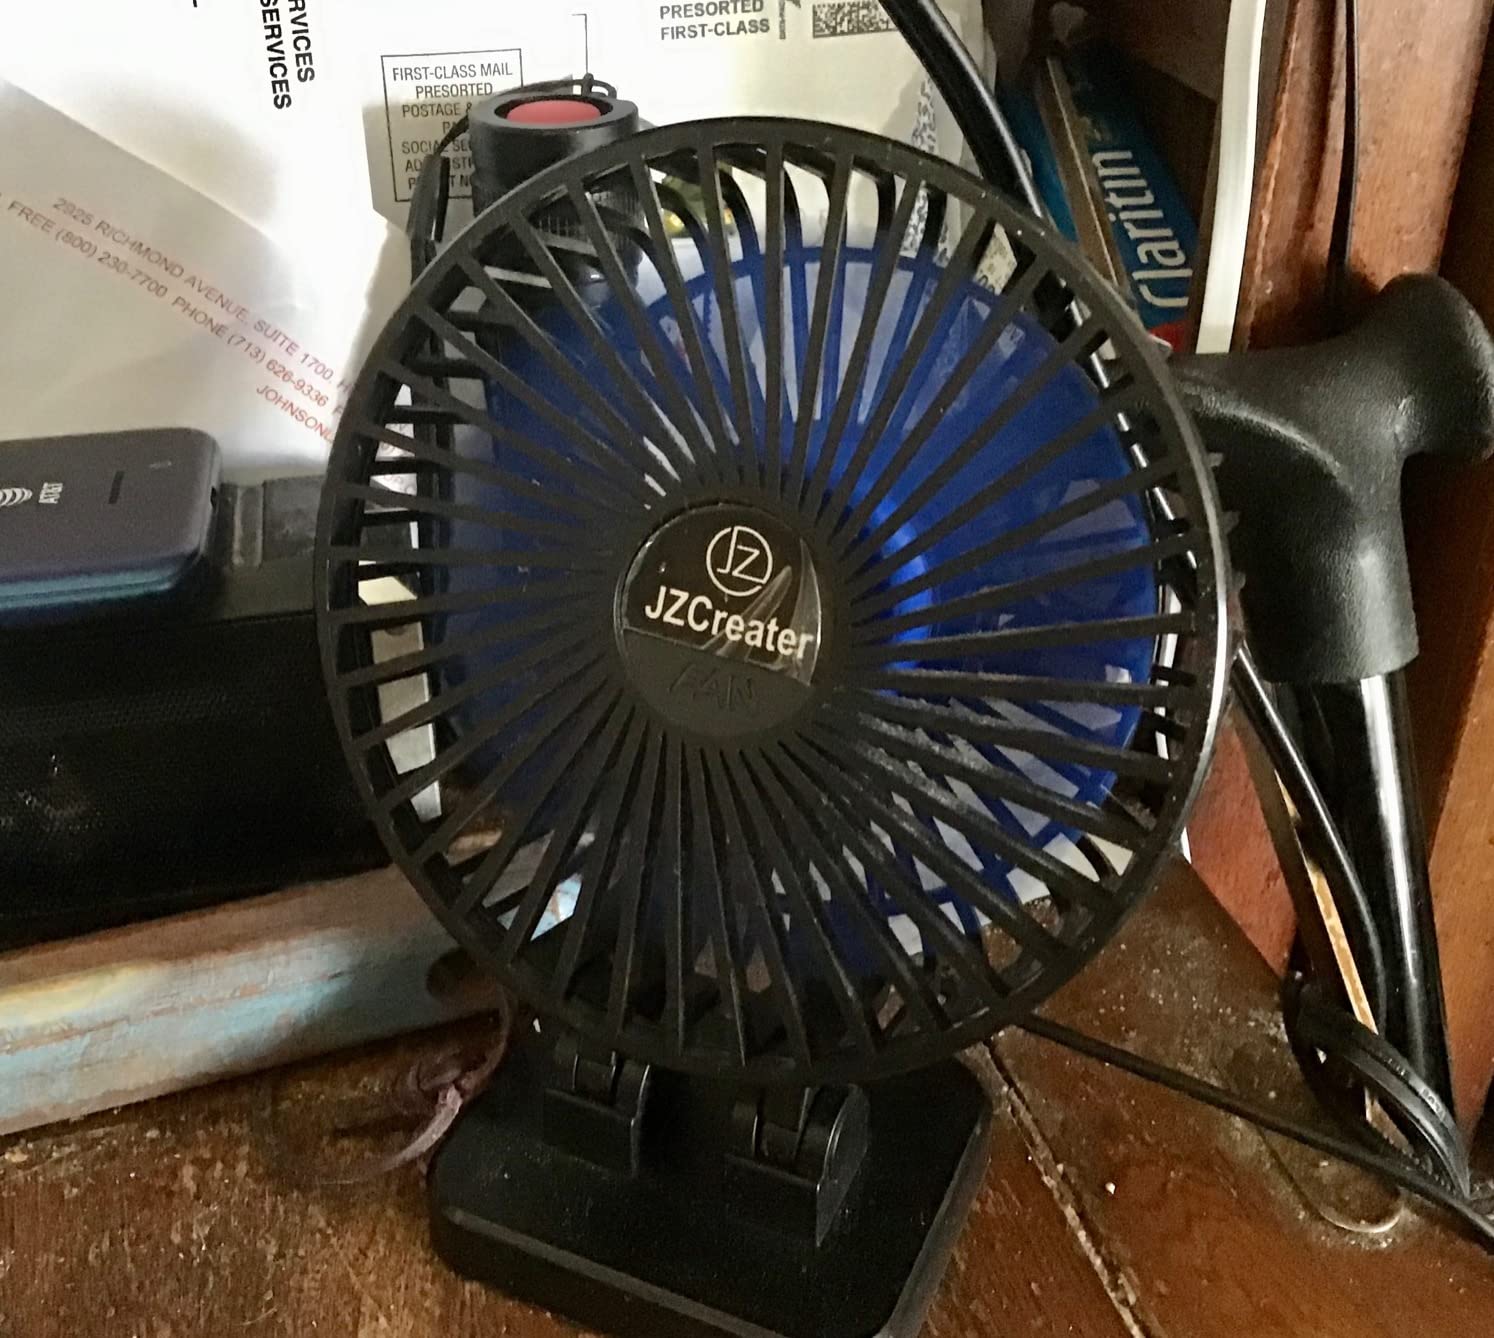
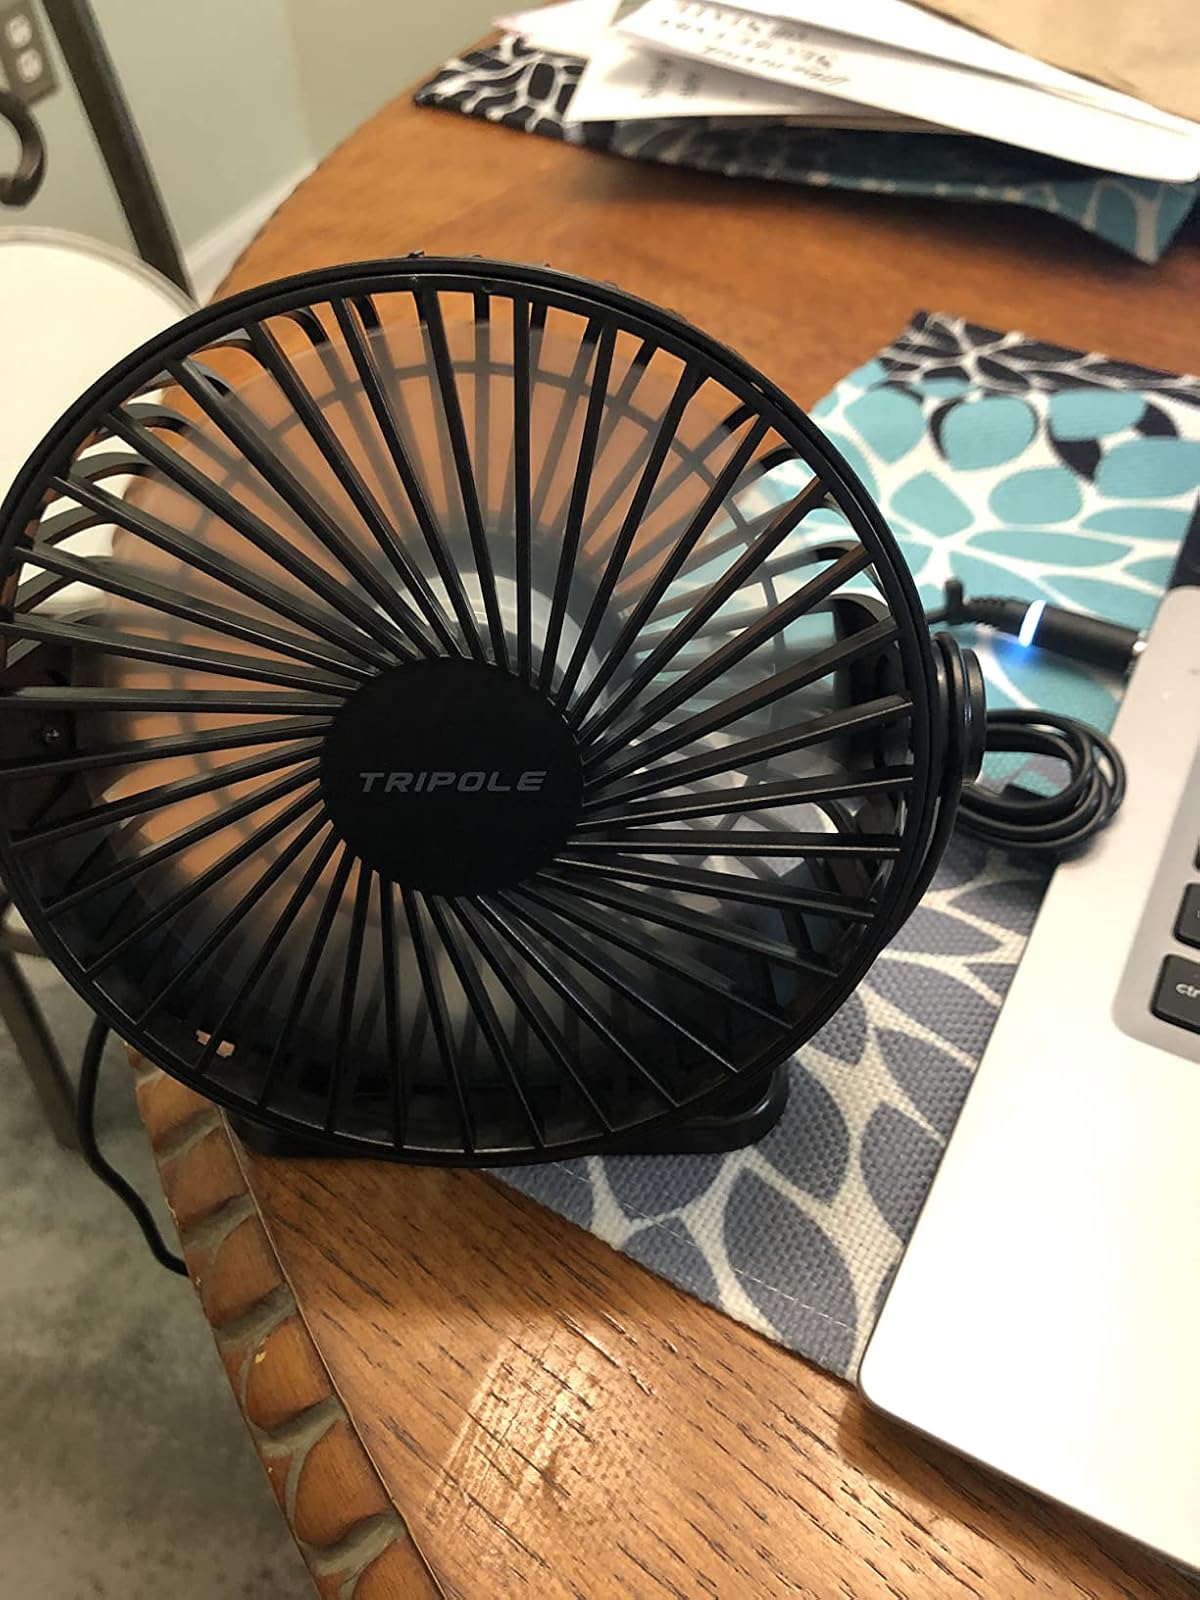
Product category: fan
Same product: no